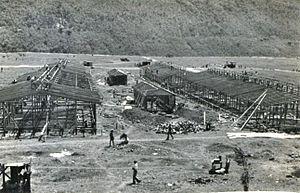
L'évacuation de la population civile de Gibraltar pendant la Seconde Guerre mondiale fut un événement qui changea radicalement la vie des habitants de Gibraltar. La décision du gouvernement britannique d'évacuer massivement la colonie de la Couronne de Gibraltar fut prise afin d'augmenter la résistance du Rocher en disposant de personnel militaire. Cela impliquait que la plupart des habitants de Gibraltar n’eurent plus de « chez eux ». Seuls les civils ayant des fonctions essentielles furent autorisés à rester, mais cela donna à toute la communauté le sentiment d'être « britannique » en partageant l'effort de guerre.